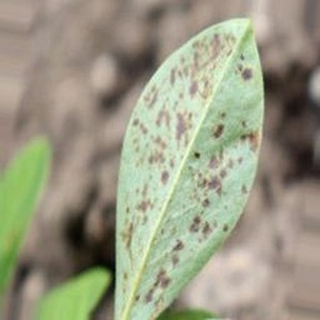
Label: groundnut_rust